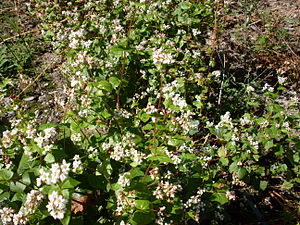
Økologisk havedyrkning / Emner / Afgrøder
Boghvede, en nøjsom og hurtig afgrøde.
Økologisk havedyrkning er en dyrkningsform, hvor planlægning, anlæggelse og pleje af haven sker ud fra viden om jordbundens, planternes og dyrenes økologi. Heri ligger også for de fleste, at man afstår fra at bruge kemiske midler i sin havedyrkning, og det betyder, at man undgår kunstgødning og kemiske bekæmpelsesmidler.